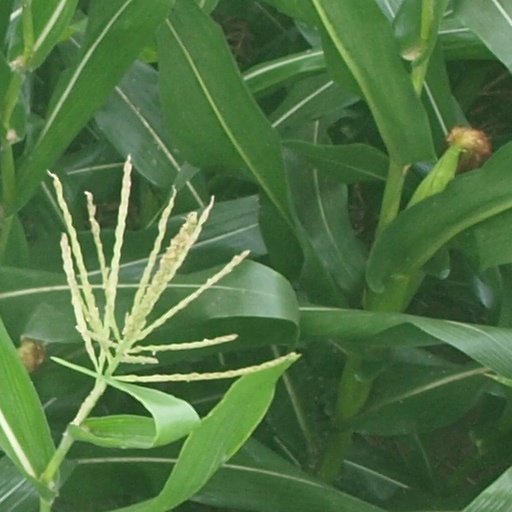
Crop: maize; corn